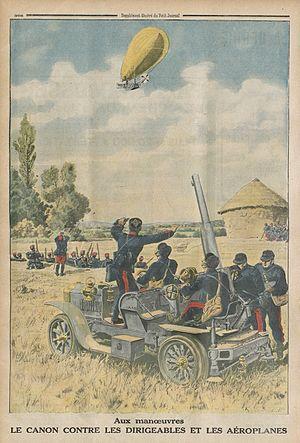
Le prototype de l'autocanon De Dion-Bouton testé contre un dirigeable lors des grandes manœuvres. Illustration publiée dans le supplément du dimanche du Petit Journal, numéro 1192 paru le 21 septembre 1913.
L'artillerie française pendant la Première Guerre mondiale prend au cours de ce conflit un rôle essentiel au sein de l'Armée de terre française. Si au début elle est composée essentiellement d'une artillerie légère de campagne, avec une fonction d'appui auprès de l'infanterie, la stabilisation du front et la transformation du conflit en une vaste guerre de tranchées obligent cette arme à muter et à prendre un rôle de premier plan.